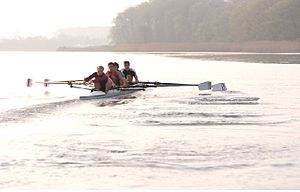
Firer uden styrmand
Roere i en firer uden styrmand
Firer uden styrmand er en kaproningsbåd, som roes af fire personer med én åre hver, i modsætning til en dobbeltfirer, hvor hver roer har to årer. Båden er ca. 12 meter lang, og klassen er på OL-programmet både for mænd og kvinder.